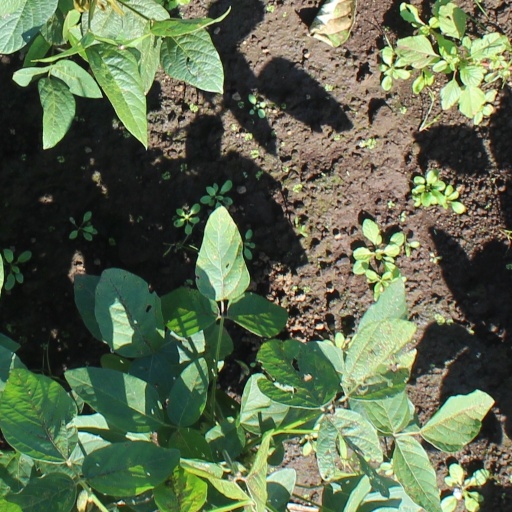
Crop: soybean